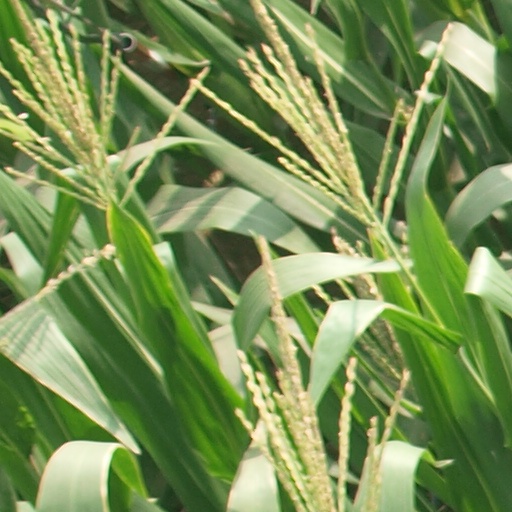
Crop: maize; corn